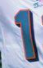
Number: 1